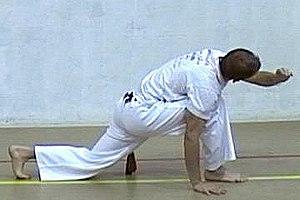
Esquive basique
La Descida basica, également appelée esquiva basica, est un mouvement d'esquive en capoeira qui consiste à s'abaisser en posant une main au sol à partir de la base de ginga.